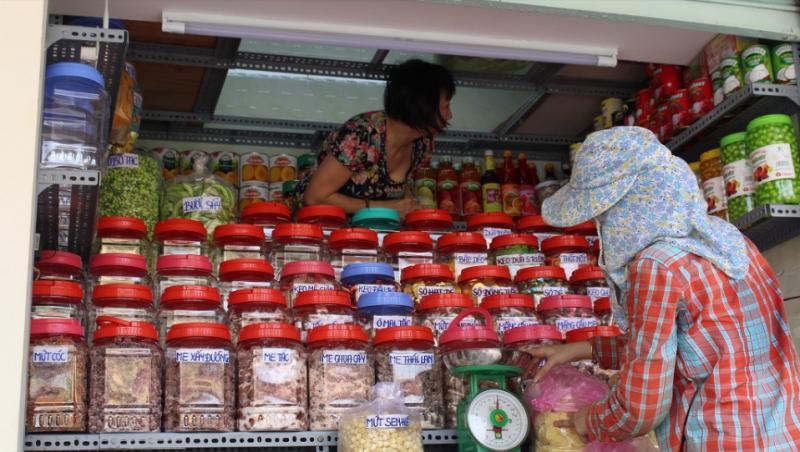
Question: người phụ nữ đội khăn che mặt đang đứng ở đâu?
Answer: ở một cửa tiệm bán mứt